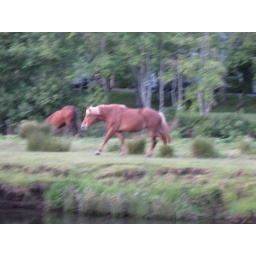
The beach horses from the RV Park sometimes visit the little islan in Ecola Creek